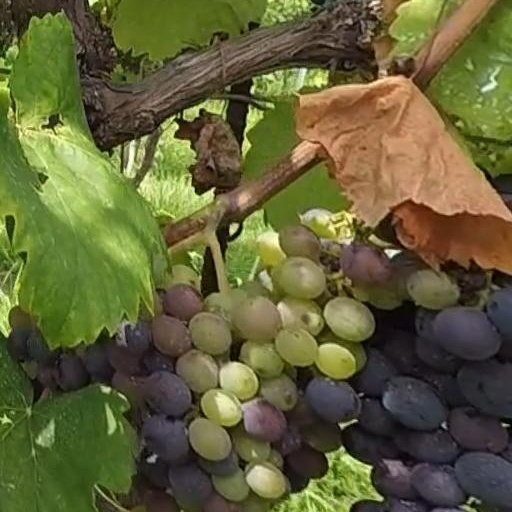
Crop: grape